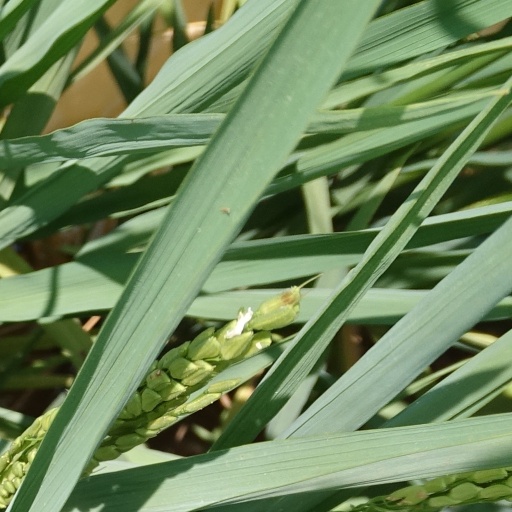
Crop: rice